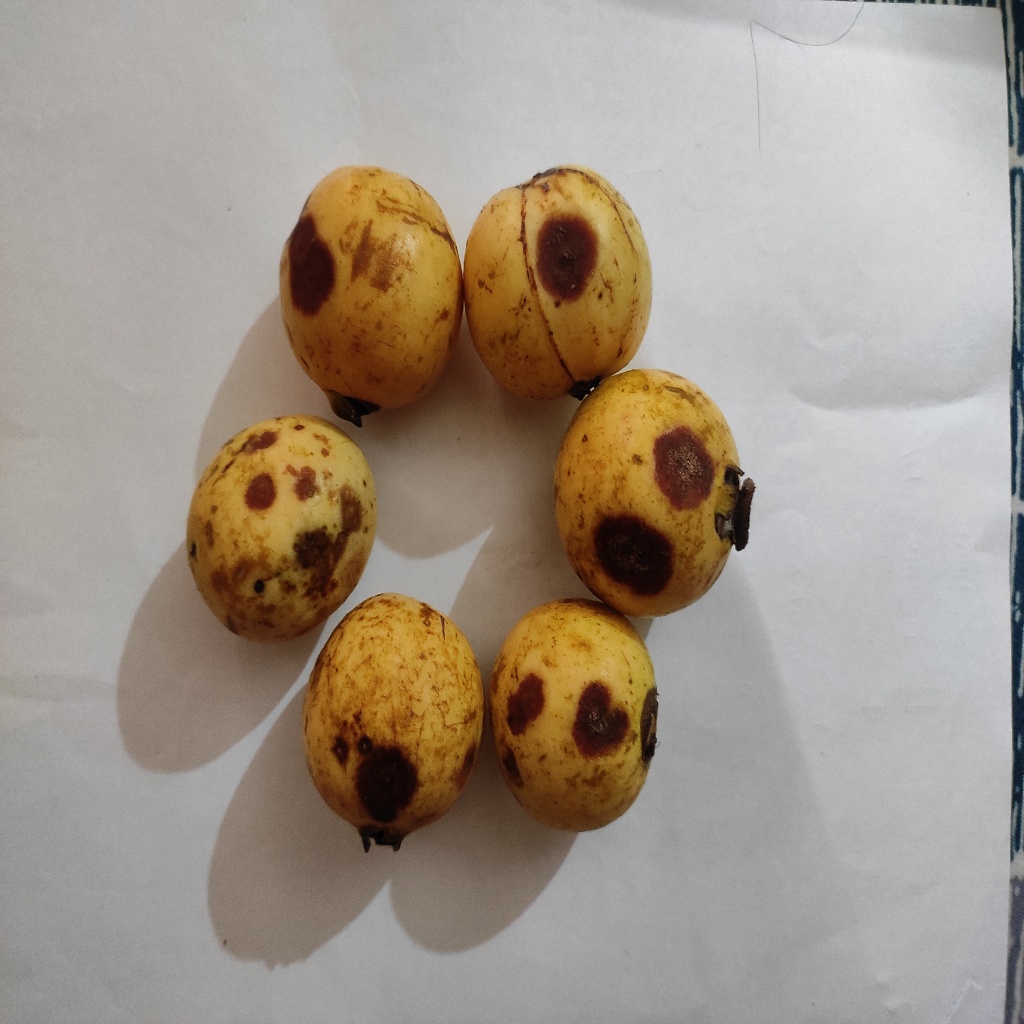
Crop: guava
Quality class: Defect